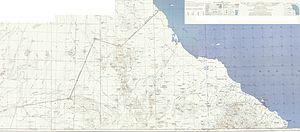
Le triangle de Hala'ib ou de Halayeb est une région frontalière revendiquée par le Soudan, actuellement administrée par l'Égypte.